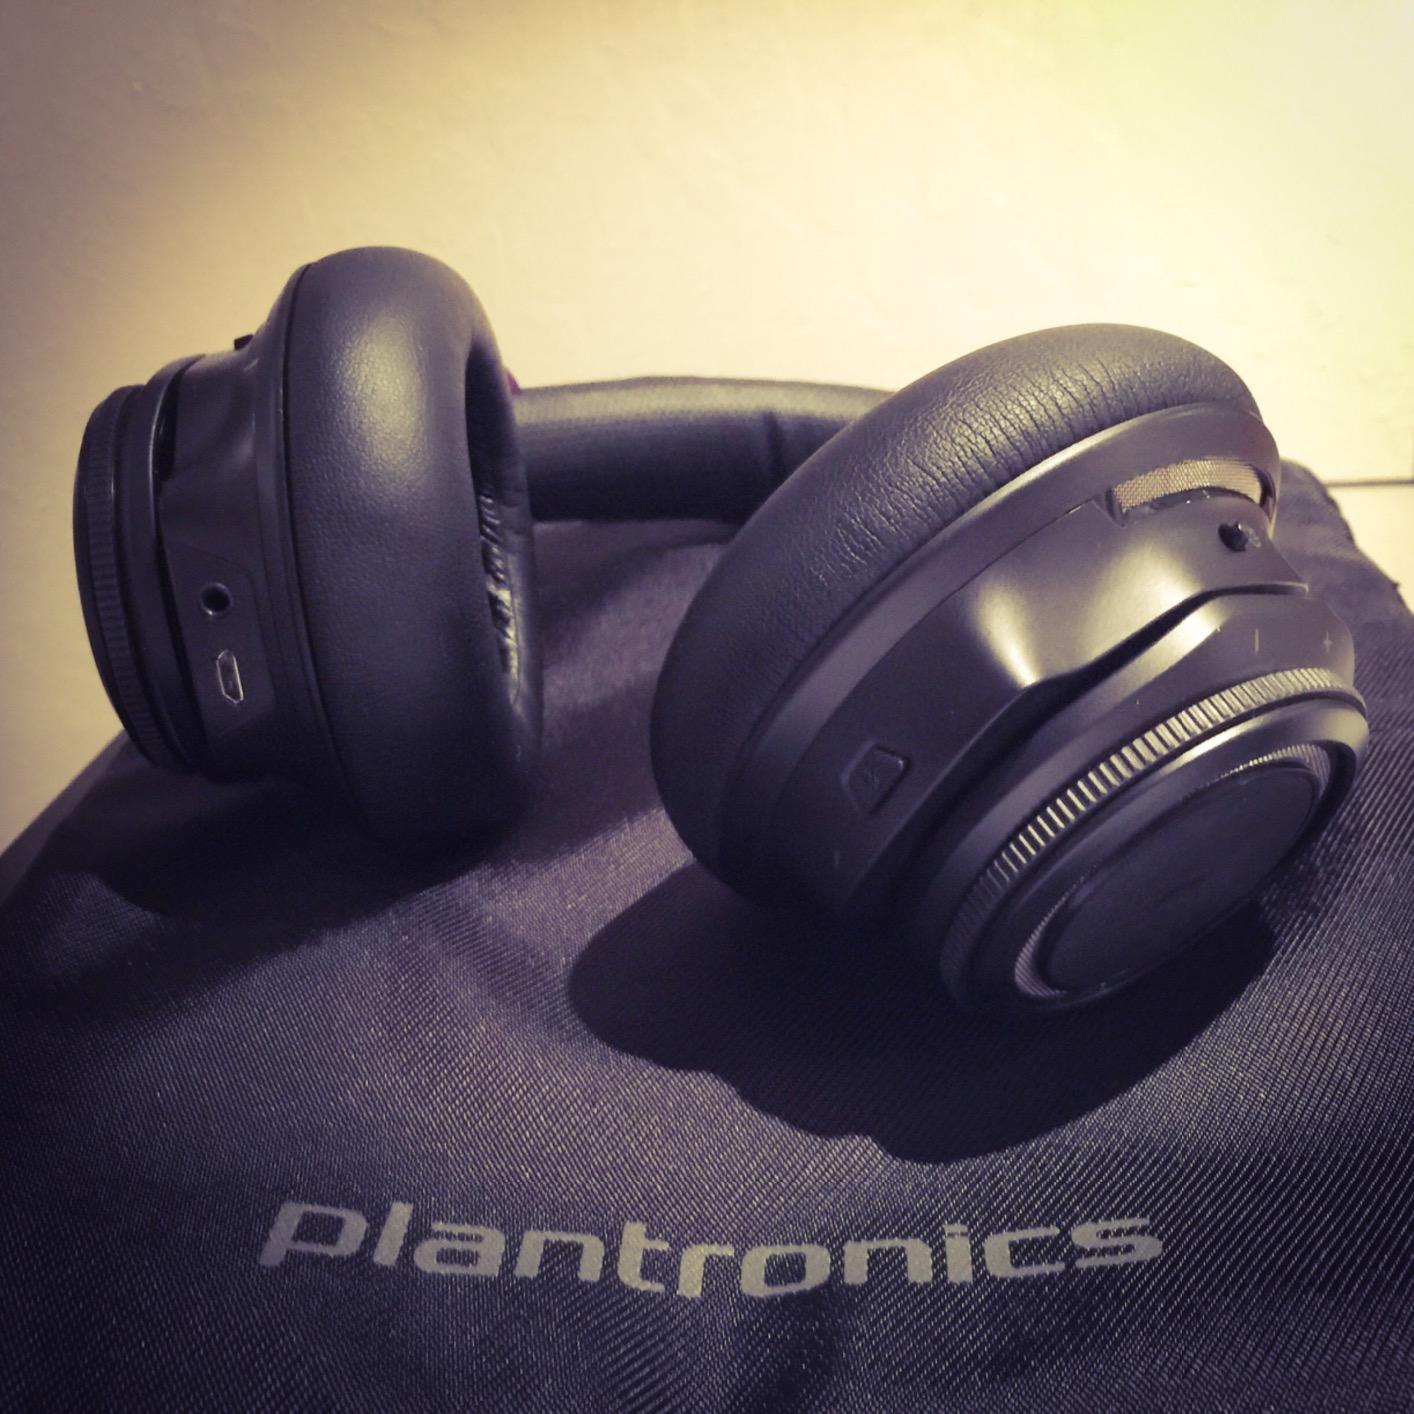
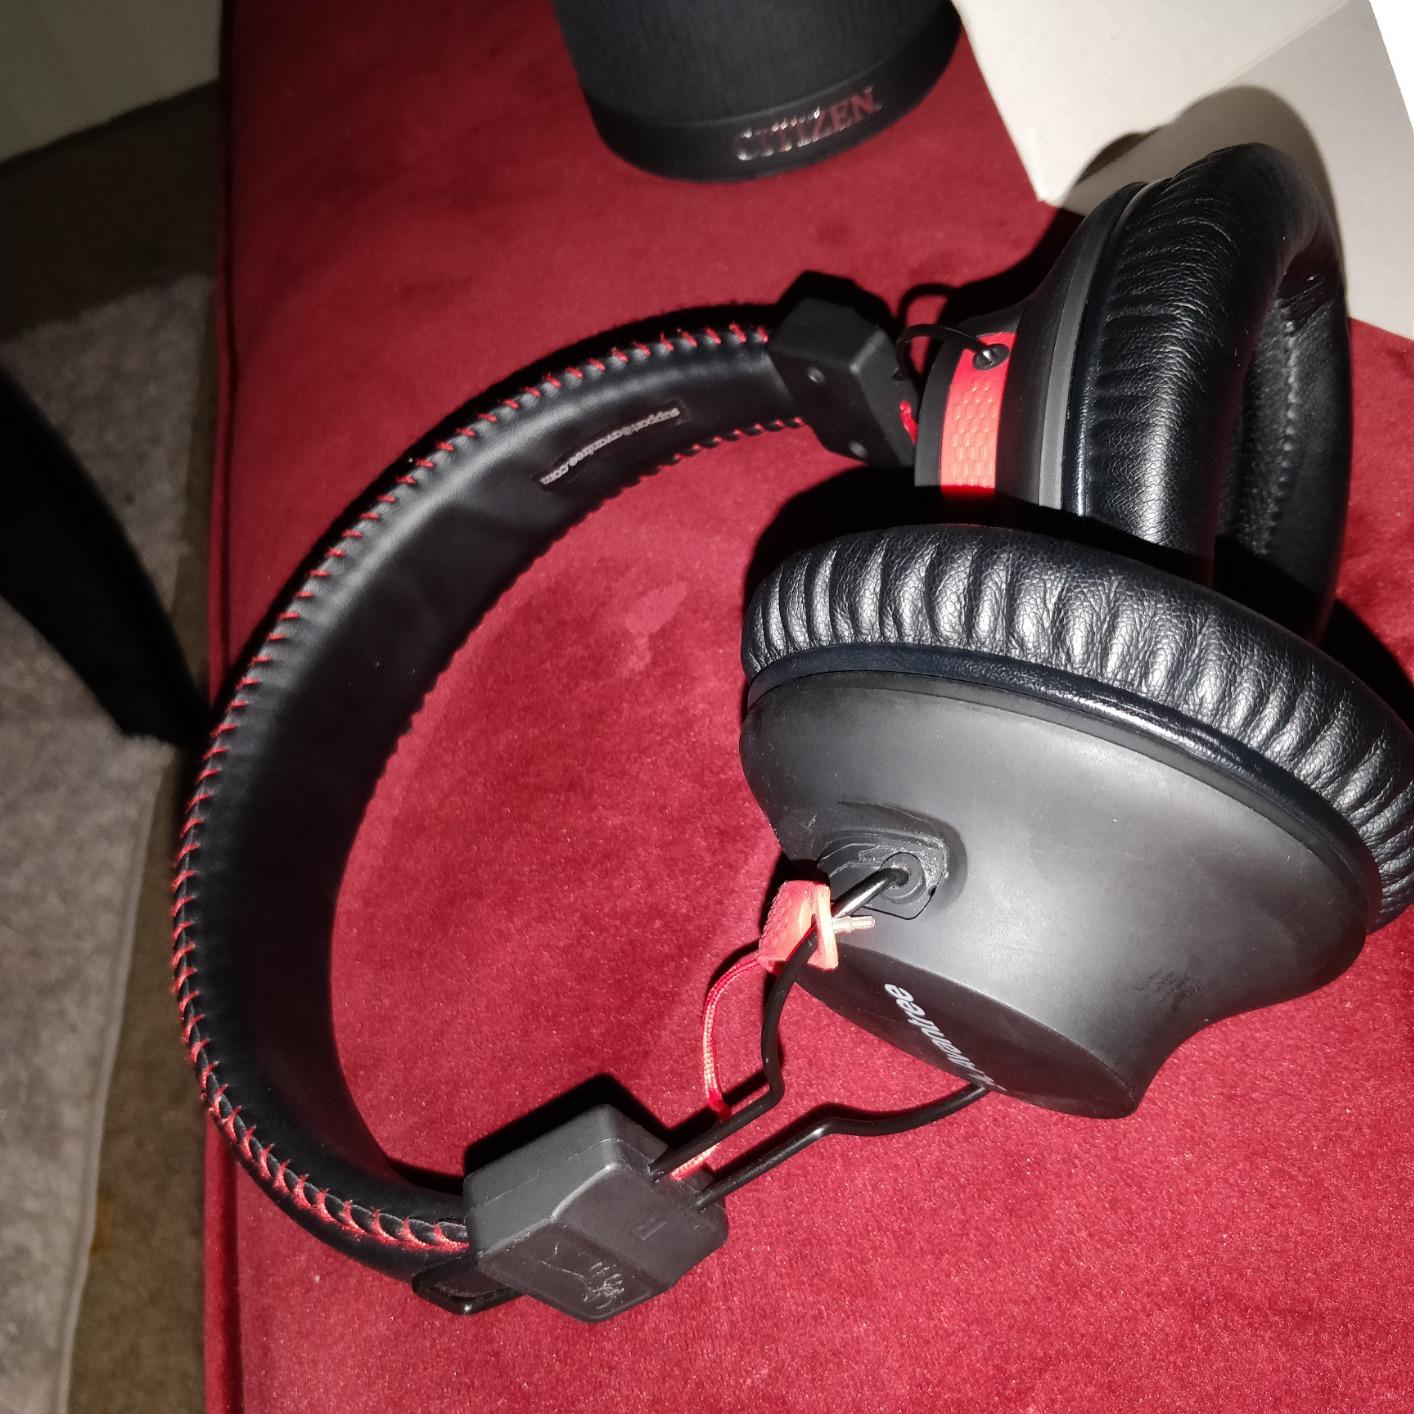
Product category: headphones
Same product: no